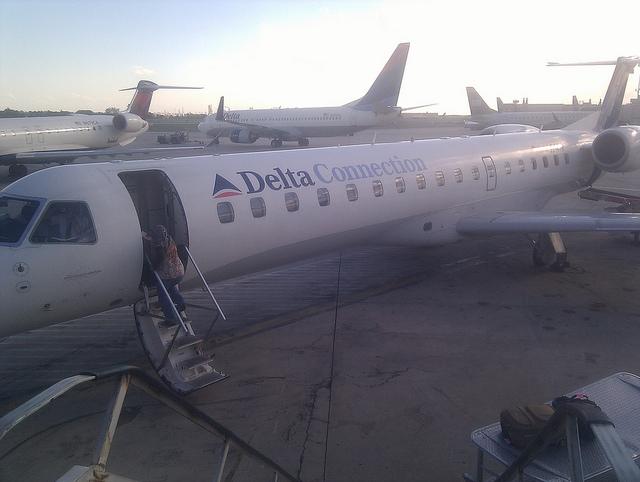
A commercial airplane with the door open and people walking in.